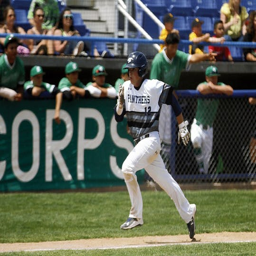
races for home during a game against a city .